Pío Pico

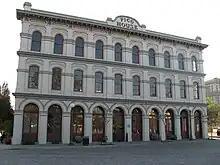
Pico House, located on the Plaza de Los Ángeles.

John Bidwell, an early California settler, mentioned Pico among the people he knew: